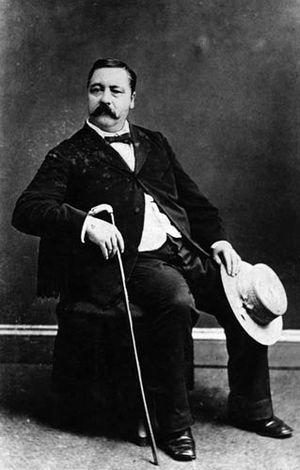
L'État du Nevada dispose de quatre représentants à la Chambre des représentants des États-Unis.